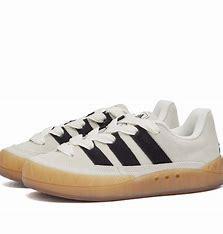
Brand: Adidas
Model: Adimatic